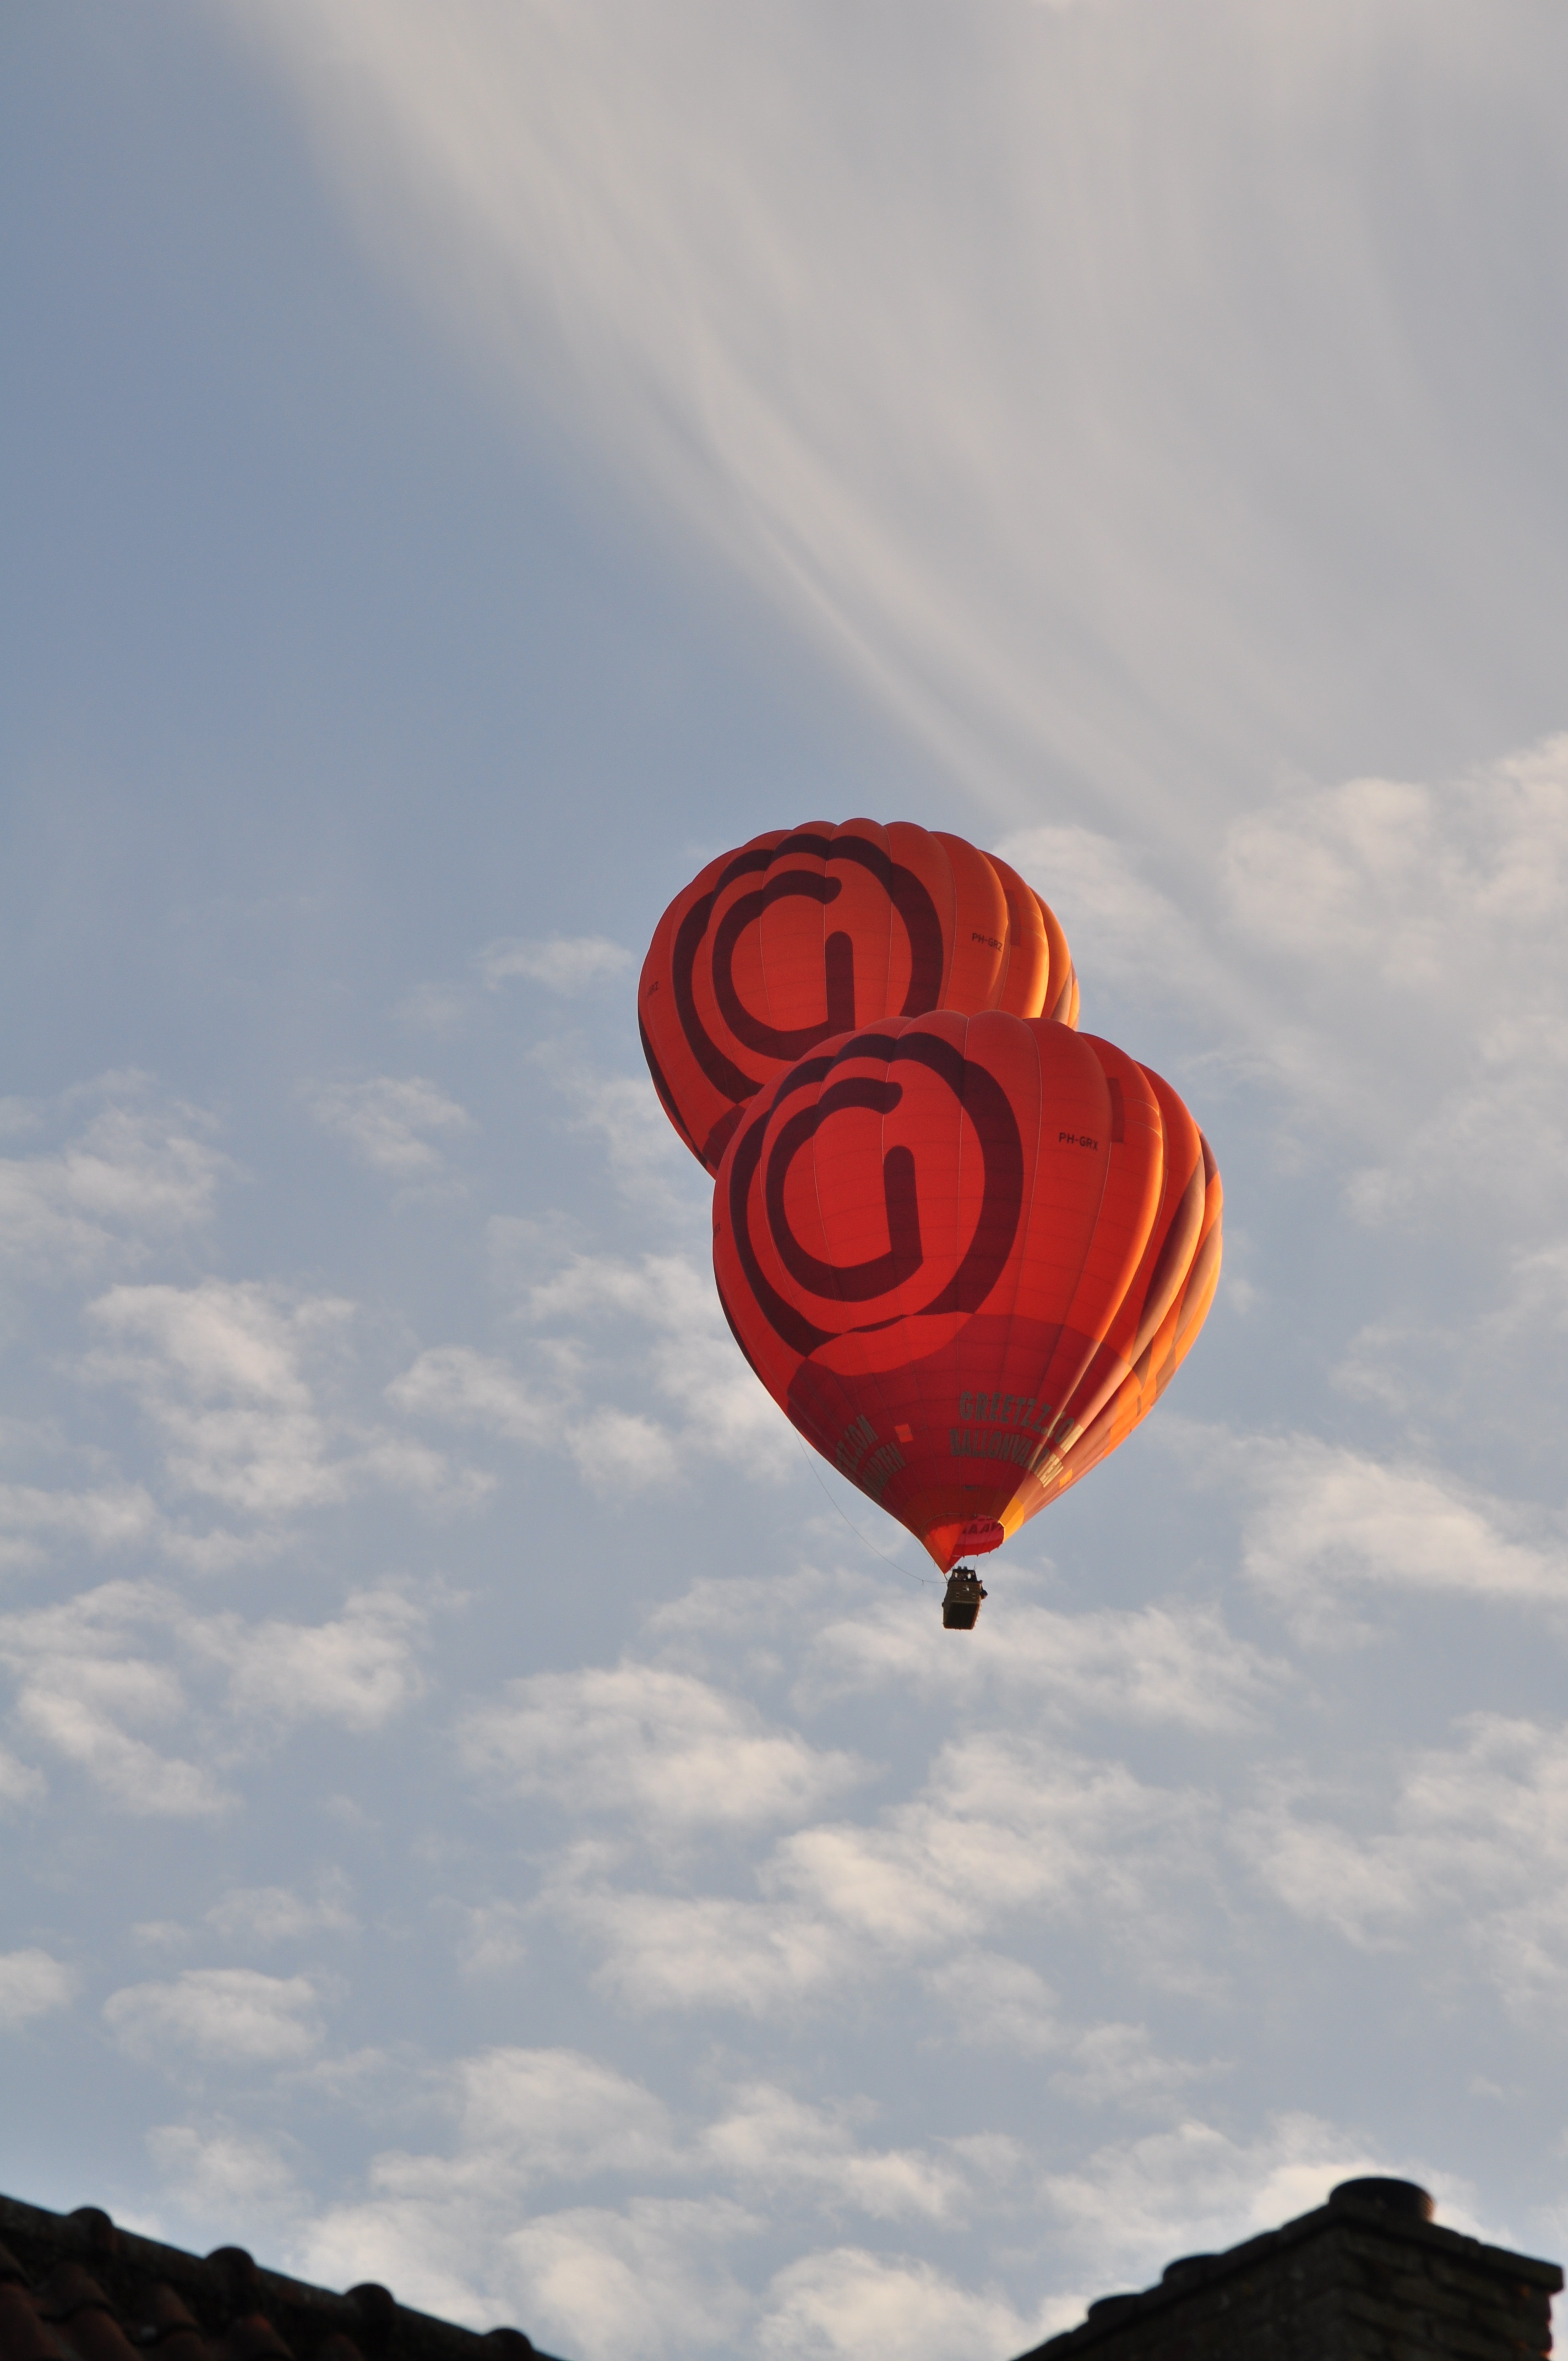
sky, air, balloon, hot air balloon, aircraft, red, vehicle, toy, hot air ballooning, atmosphere of earth